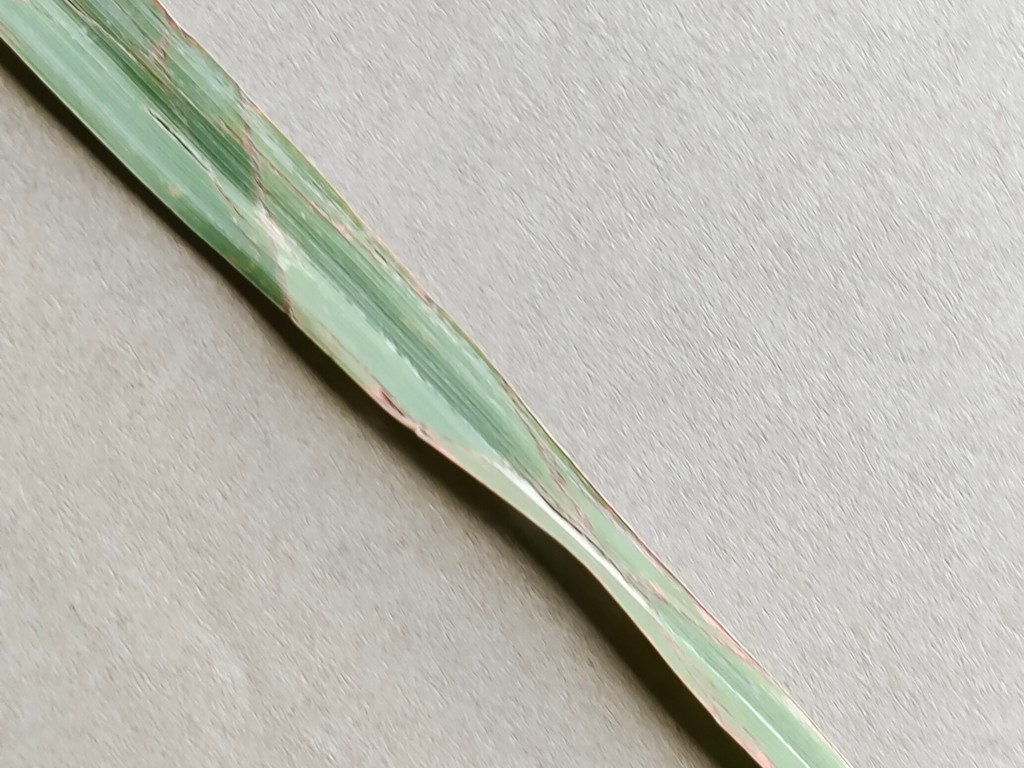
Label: Unhealthy